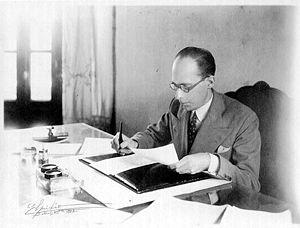
Gustavo Capanema, né le 10 août 1900 à Pitangui et mort le 10 mars 1985 à Rio de Janeiro, est un homme politique brésilien. Il a été gouverneur de l'État brésilien du Minas Gerais et ministre de l'Éducation et de la Santé publique de 1934 à 1945, ce qui en fait le ministre au plus long mandat de l'histoire du Brésil.